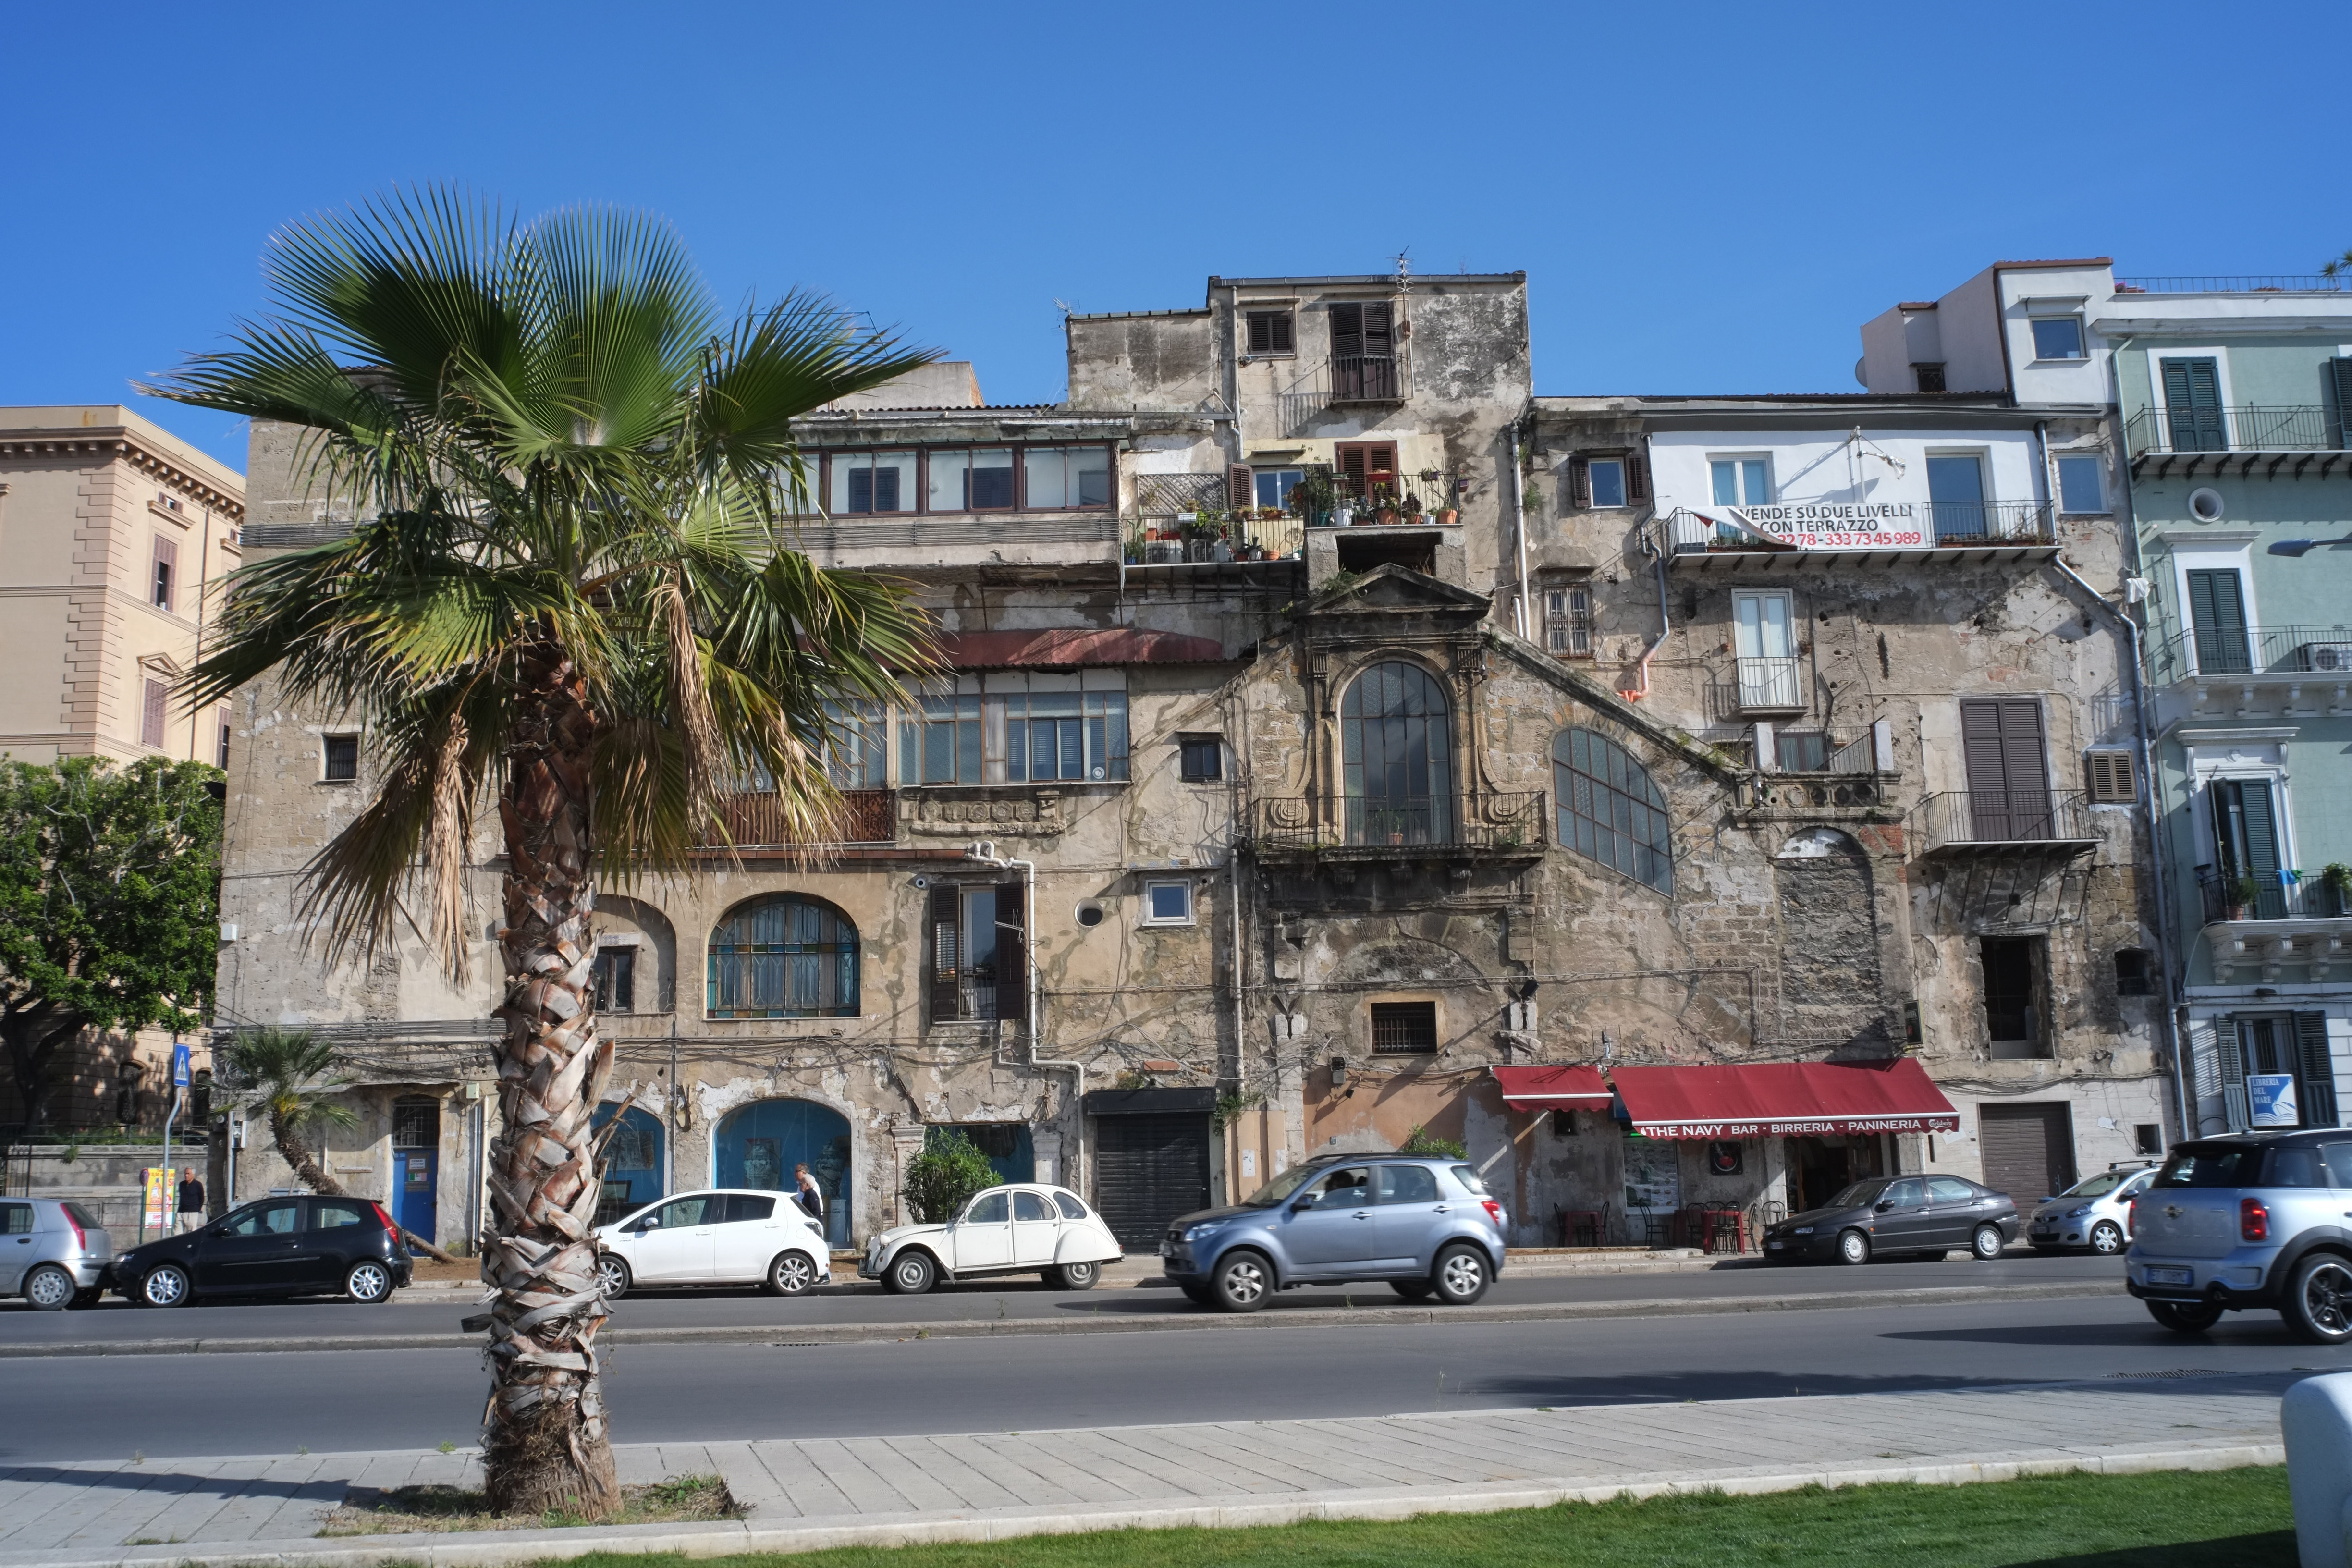
street, house, town, city, cityscape, downtown, vacation, village, suburb, plaza, italy, town square, estate, fuji, sicily, palermo, fujix, fujixe1, e1, neighbourhood, urban area, residential area, human settlement